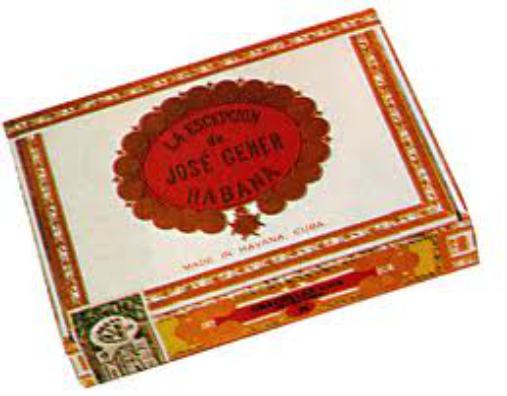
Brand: la escepicon
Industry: Necessities